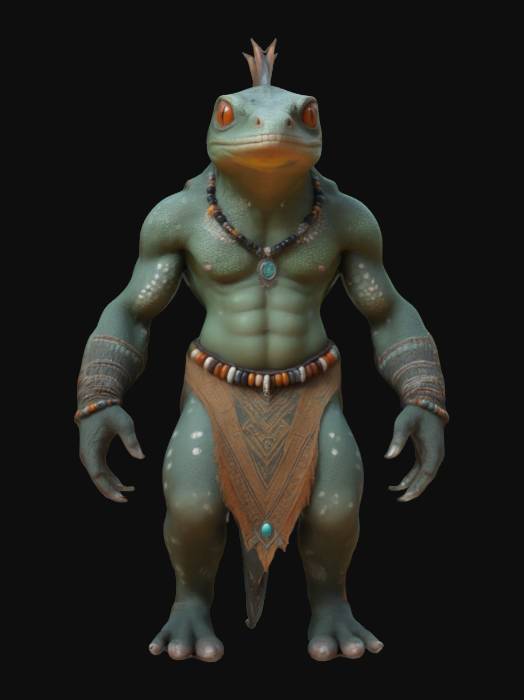
미적 점수 (1~10점): 8